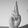
ASL letter: R